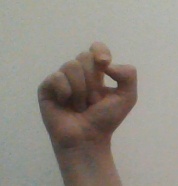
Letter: fa